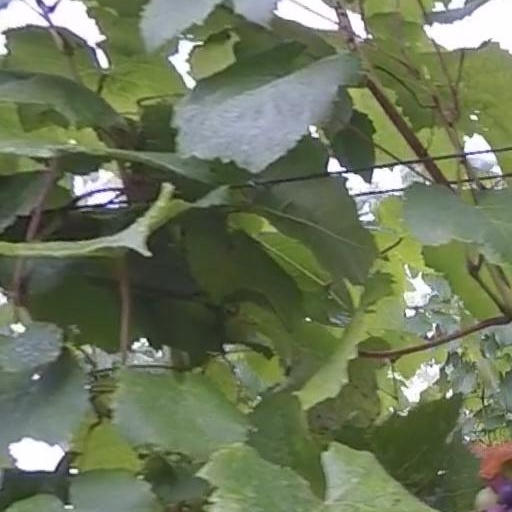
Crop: grape